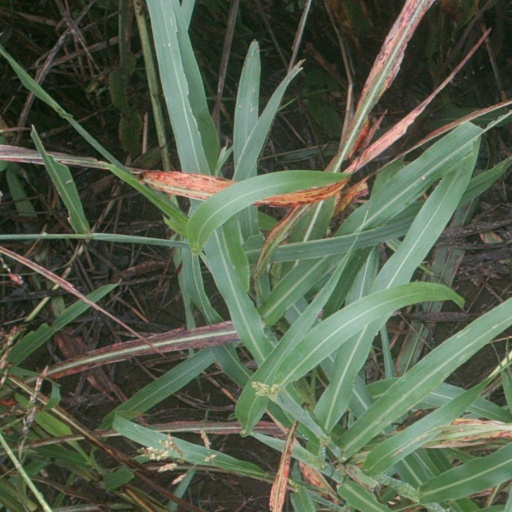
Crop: sorghum